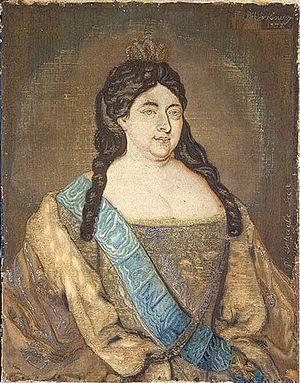
Jacques Jubé, parfois appelé Jubé de la Cour, né le 26 mars 1674 à Vanves et mort le 19 décembre 1745 à Paris, est un prêtre janséniste et appelant français. Il s'est fait connaître dans sa jeunesse, sous la Régence, par ses réformes liturgiques dans la paroisse d'Asnières et son activité de polémiste. Il a vécu en exil la seconde moitié de son existence, principalement aux Pays-Bas où il a publié l'essentiel de son œuvre. Mais ce sont surtout les trois années qu'il a passées en Russie sous les règnes de Pierre II et d'Anne Iʳᵉ, qui ont attiré l'attention de ses contemporains et celle de son principal biographe, l'historien Michel Mervaud. Jubé a résidé à Moscou en qualité de chapelain de la princesse Irina Dolgorouki, nouvellement convertie au catholicisme, et de précepteur de ses enfants. Il avait à cœur de rapprocher l'Église russe orthodoxe et l'Église catholique romaine. Le décès prématuré du jeune tsar Pierre II a mis un terme brutal à ses projets. Expulsé en 1732 par la tsarine Anne, il a ramené de Russie de nombreux souvenirs qu'il a consignés par écrit dans un ouvrage intitulé : La religion, les mœurs, et les usages des moscovites.